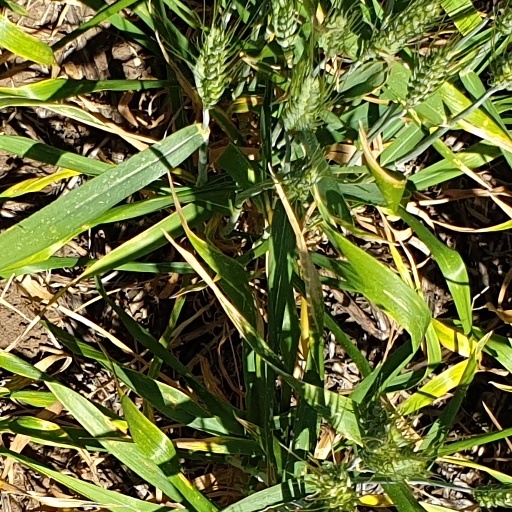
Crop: wheat